2013–14 Sheffield United F.C. season

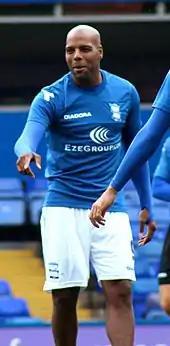
Forward Marlon King joined the Blades on a one-year deal.

On the final day of the transfer window, United brought in young Belgian midfielder Florent Cuvelier from Stoke City on a three-year deal for an undisclosed fee and centre-forward Harry Bunn on a one-month loan deal from Manchester City. The following day the club announced that Saudi Prince Abdullah bin Mosaad Al Saud, of the royal House of Saud and former President of Al-Hilal FC, had bought a 50% stake in United's parent company 'Blades Leisure Ltd' for the fee of £1 with the promise of providing "substantial new capital" with the aim of returning the Blades to the Premier League as "quickly as possible". The same evening, United reached the second round of the Football League Trophy, despite failing to score for the third game in succession, winning a penalty shoot out over Scunthorpe United after the game had finished 0–0. Back in league action United were again the losing side as they were beaten 3–1 by near neighbours Rotherham United. Later that week, youngster Elliott Whitehouse was allowed to join York City on a month's loan to gain first team experience, before United's poor form continued as they slipped to a 1–0 defeat away at Carlisle United. With the side still struggling to score goals, United reached an agreement to bring in free agent Marlon King until the end of the season, quickly followed by winger Ryan Hall, who joined the Blades on a one-month loan from Leeds United. King and Hall both made their United debuts in the following game, a home fixture against Preston North End, but the Blades poor form continued as they fell to a 1–0 loss, their fifth consecutive defeat in the league and Preston's first victory at Bramall Lane since 1978. United ended the month with another defeat, this time a 2–0 away loss to Wolves.